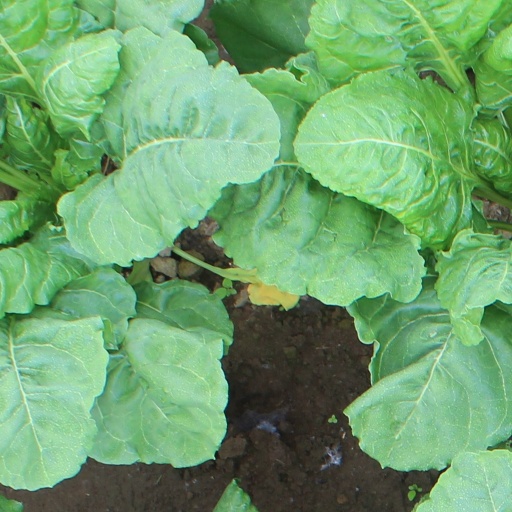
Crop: sugar beet